Scream (franchise)

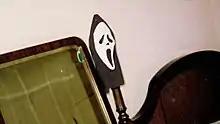
The Fun World "Ghostface" mask as it was first discovered by Marianne Maddalena while scouting the "Shadow of a Doubt" home

The script for "Scream" (1996), then known as "Scary Movie" was released for sale on a Friday and by 8 a.m. the following Monday had become involved in a significant bidding war from several studios, including Paramount Pictures, Universal Pictures and Morgan Creek, with producer Cathy Konrad bringing it to the attention of Bob Weinstein. The bidding eventually rose to an amount that the choice ultimately came down to Oliver Stone, who was at the time working with Cinergi Pictures, and Weinstein under Miramax. Williamson agreed to terms with Miramax for $400,000 plus a contract for two sequels and a third, unrelated film, believing their label, Dimension Films, would produce "Scream" immediately and without significant restriction. Wes Craven was approached early on to helm the film but he was occupied with remaking "The Haunting" and so other directors including Robert Rodriguez, Danny Boyle, George A. Romero and Sam Raimi were approached. Concerns were raised by Williamson and Weinstein when many of the approached directors, having read the script, believed the film to be a comedy, making them reluctant to hire those particular directors, believing they "didn't get it". Craven was approached and passed on the film several times, wanting to move away from the genre, but was enticed once Drew Barrymore became involved, reasoning that it may be different from his previous works if an actress of her recognition was involved. Ultimately the production of "The Haunting", at that time, fell through and Craven was able to take over directing duties on the film. Close to the end of the film's production, the Weinstein brothers had the film's title changed from "Scary Movie" to "Scream" inspired by the Michael Jackson song of the same name as Bob Weinstein felt "Scary Movie" was not suitable when the film also contained elements of satire and comedy. The change was immediately disliked by both Williamson and Craven who considered it "stupid" but would later remark that it was a positive change.